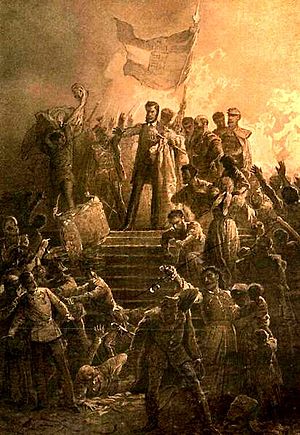
Ungarske revolution i 1848
Kunstneren Mihály Zichy's gengivelse af Sándor Petőfi der reciterer Nemzeti dal til en menneskemængde den 15. marts 1848.
Den Ungarske revolution i 1848 var en af mange revolutioner dette år og nært knyttet til de andre revolutioner i det habsburgske område. Revolutionen i Ungarn voksede til en krig for uafhængighed fra habsburgsk styre.